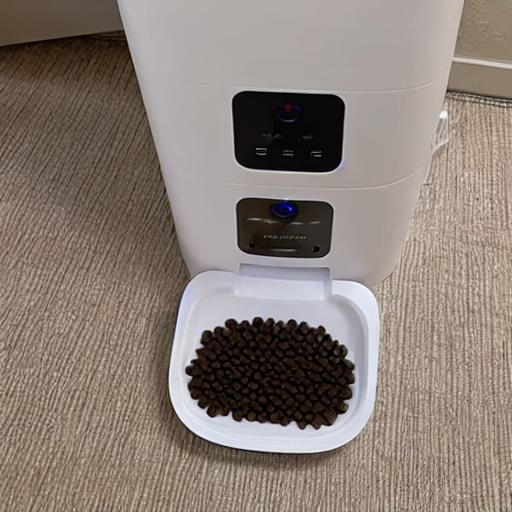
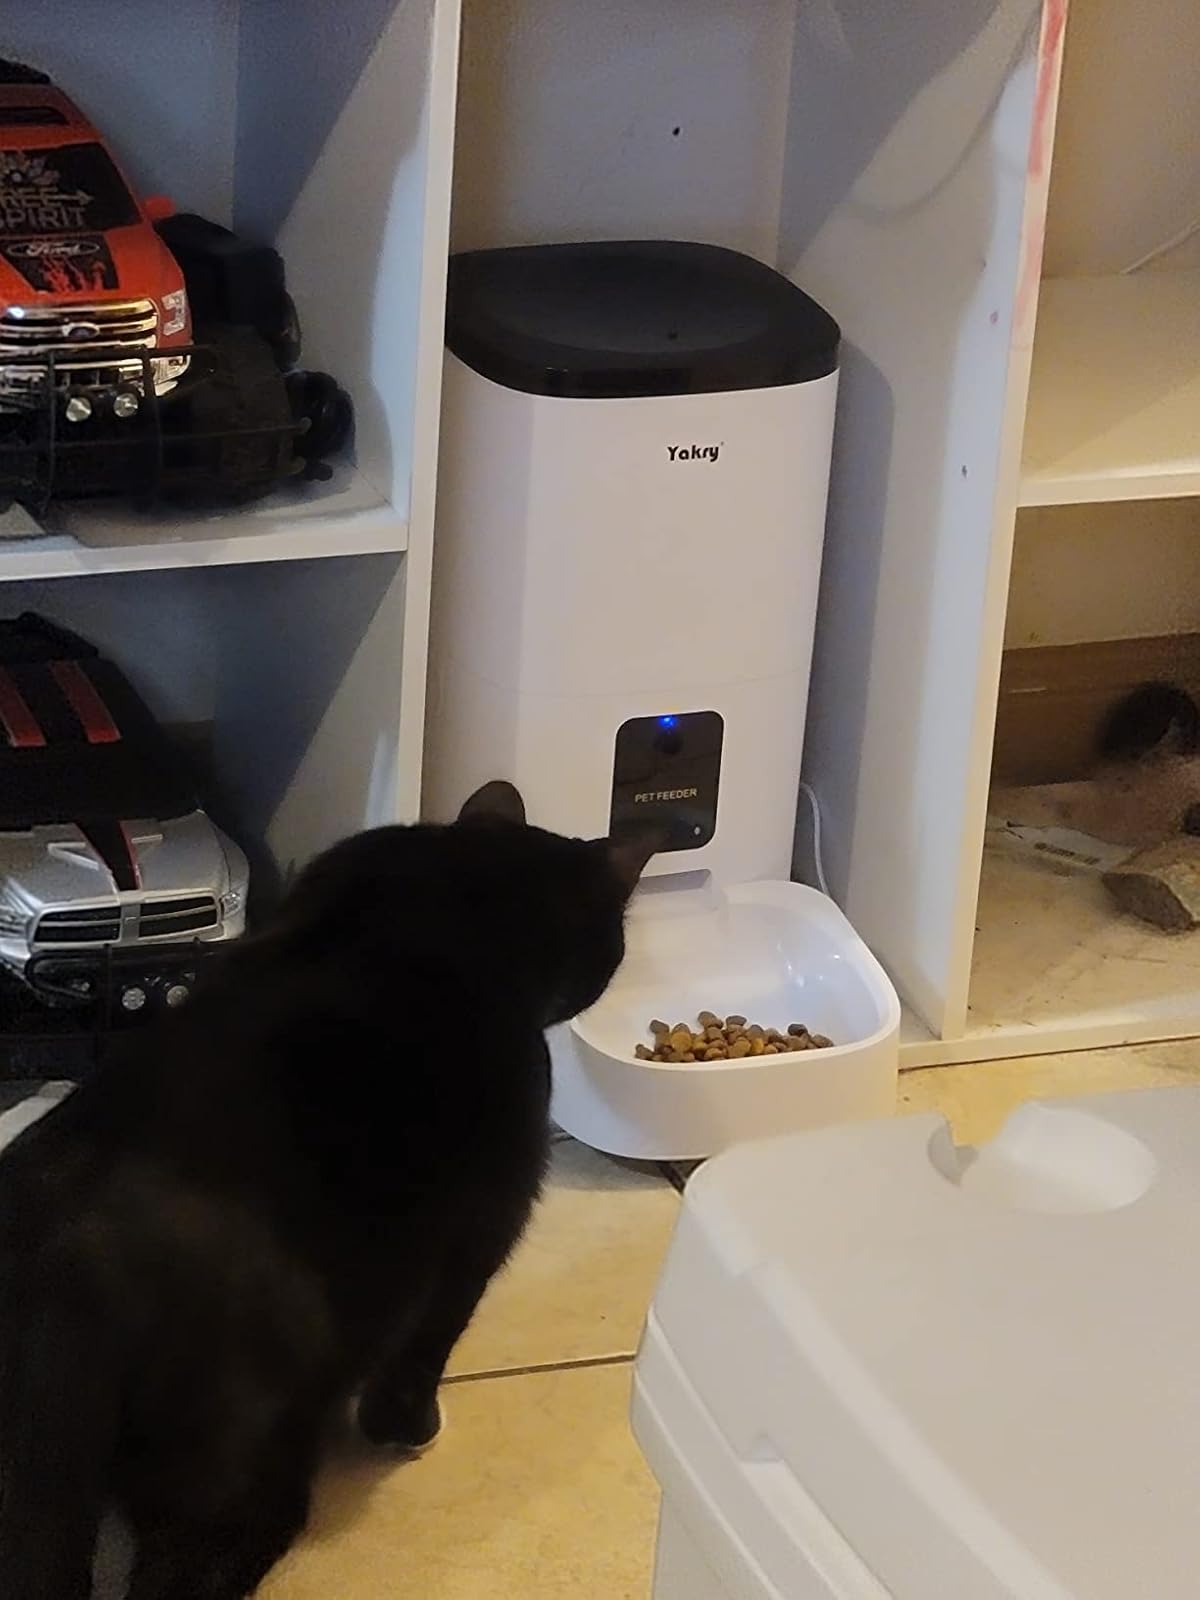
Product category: items_feeder
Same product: no